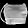
Label: Bag